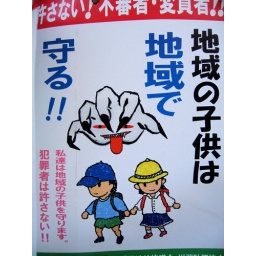
every sign in Japan uses cute cartoons, even if the sign is about child kidnapping / murder